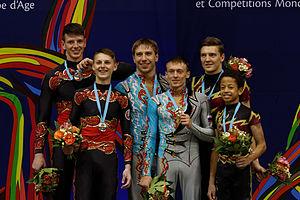
Les 24ᵉˢ championnats du monde de gymnastique acrobatique ont lieu à Levallois-Perret en France du 10 au 12 juillet 2014.